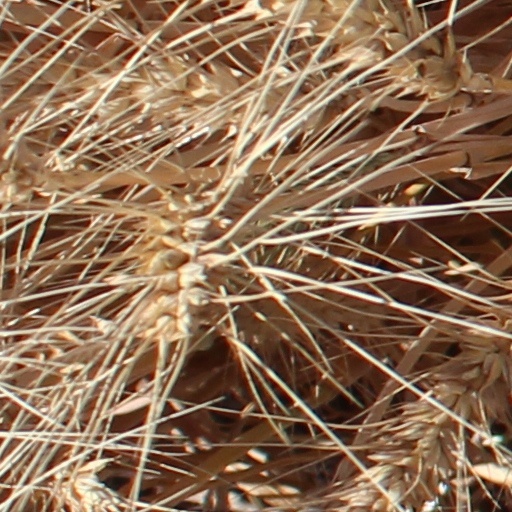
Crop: wheat